Question: What is covering the ground?
Tambaya: Menene ya rufe ƙasa?
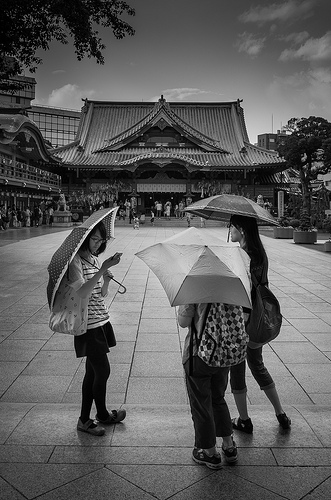
Answer: Stone.
Amsa: Dutse.